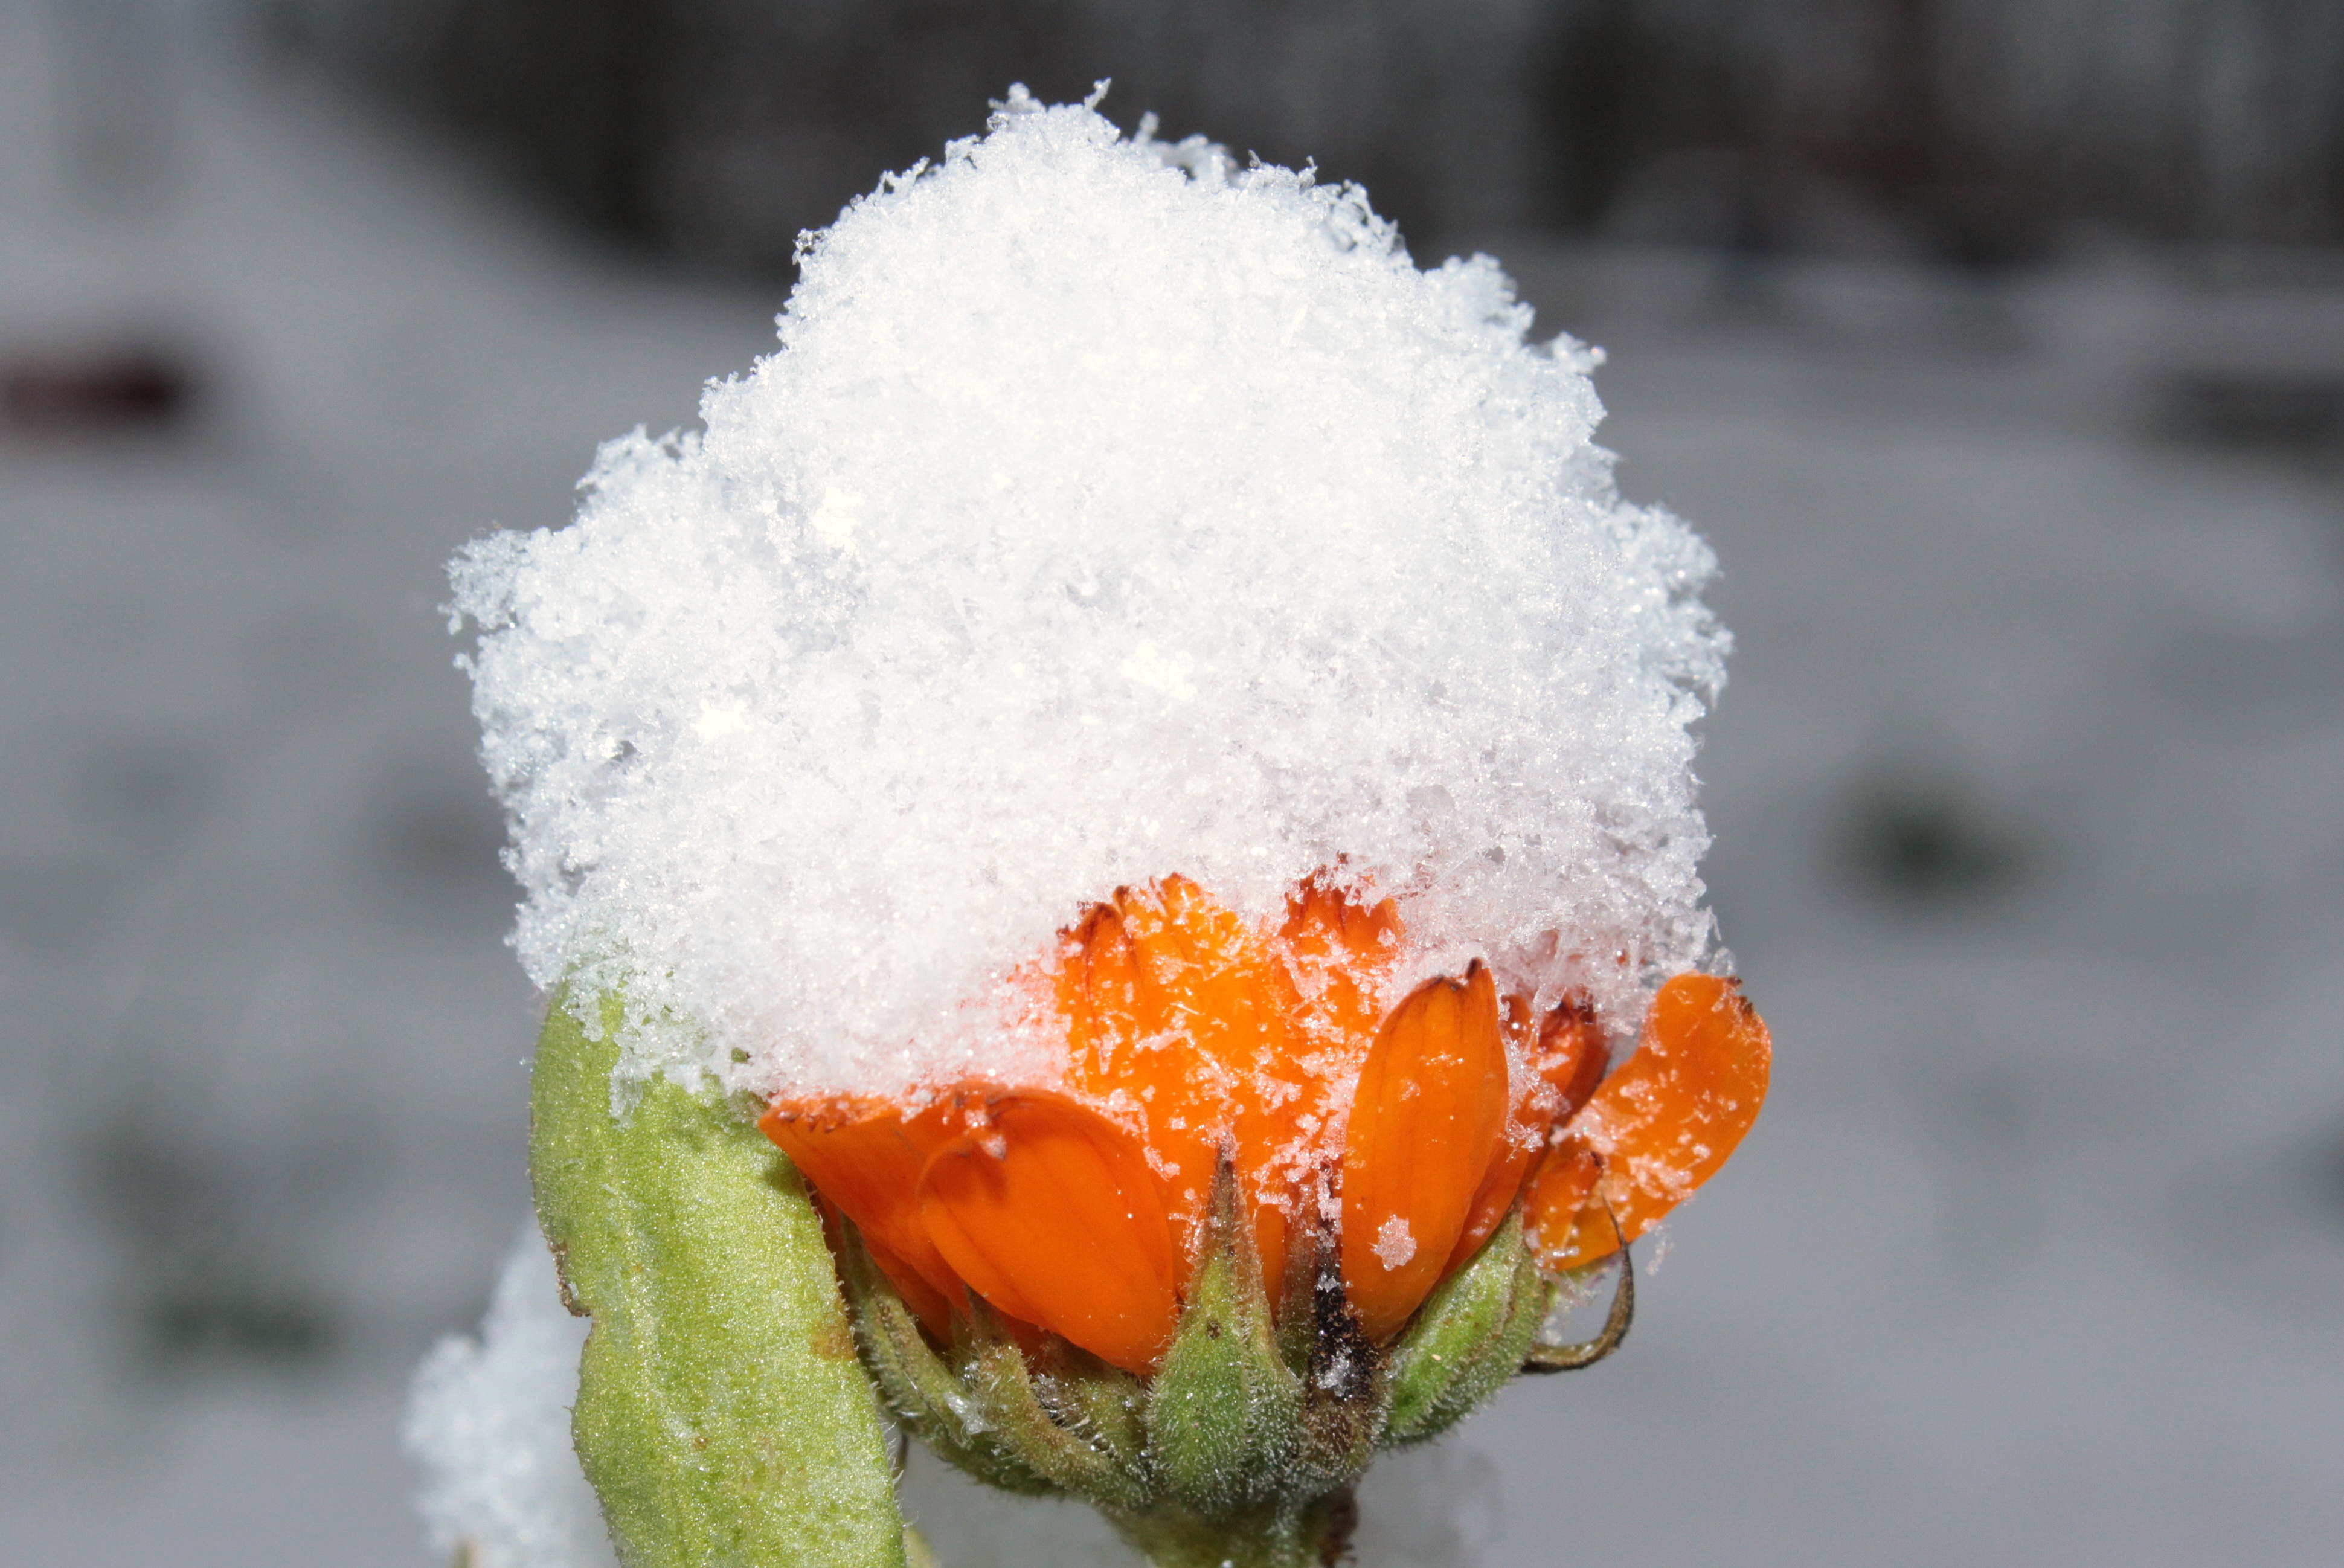
branch, blossom, snow, winter, plant, leaf, flower, bloom, frost, weather, close up, gardening, flower garden, freezing, marigold, snow cover, medicinal plant, macro photography, naturopathy, korbbl ter, calendula officinalis